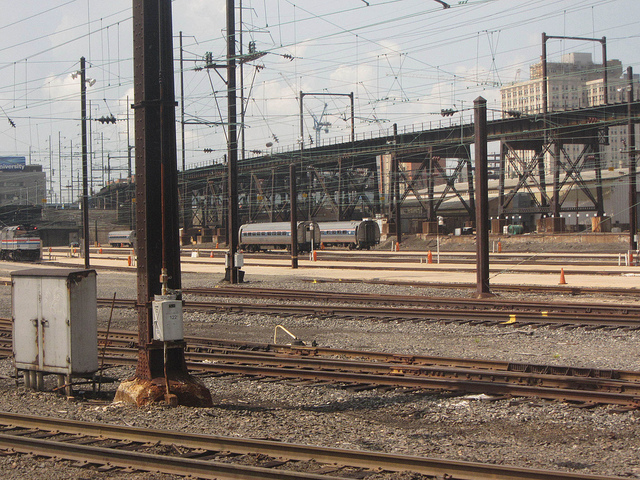
A large train yard with no running trains

A train is shown sitting on the tracks at a station.

A train yard in a city with a train in the distance

Industrial area of train tracks, where it lone lily extends for a long distance with city behind scene.